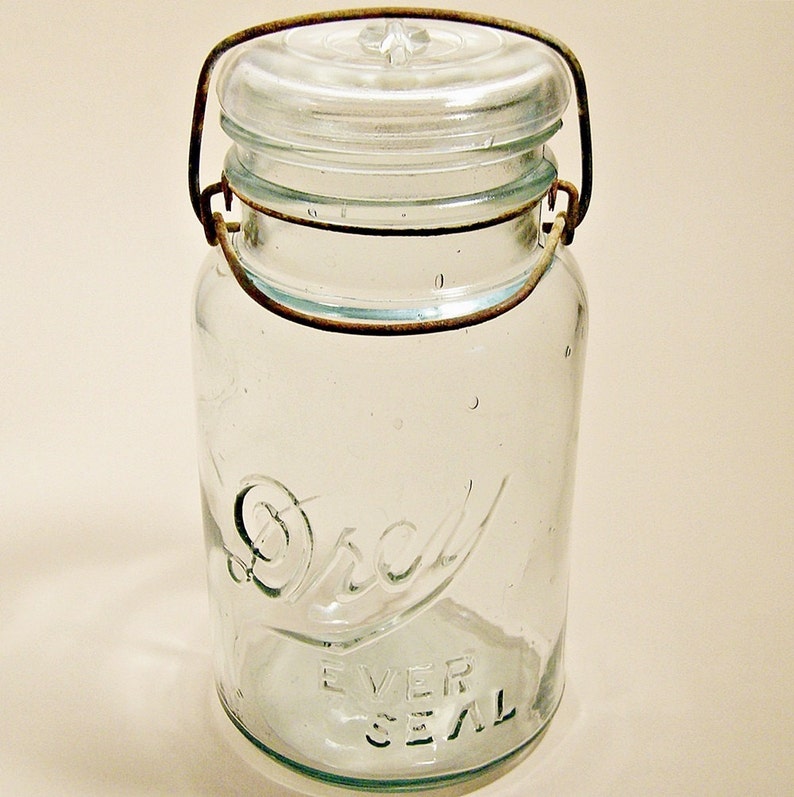
Waste category: glass